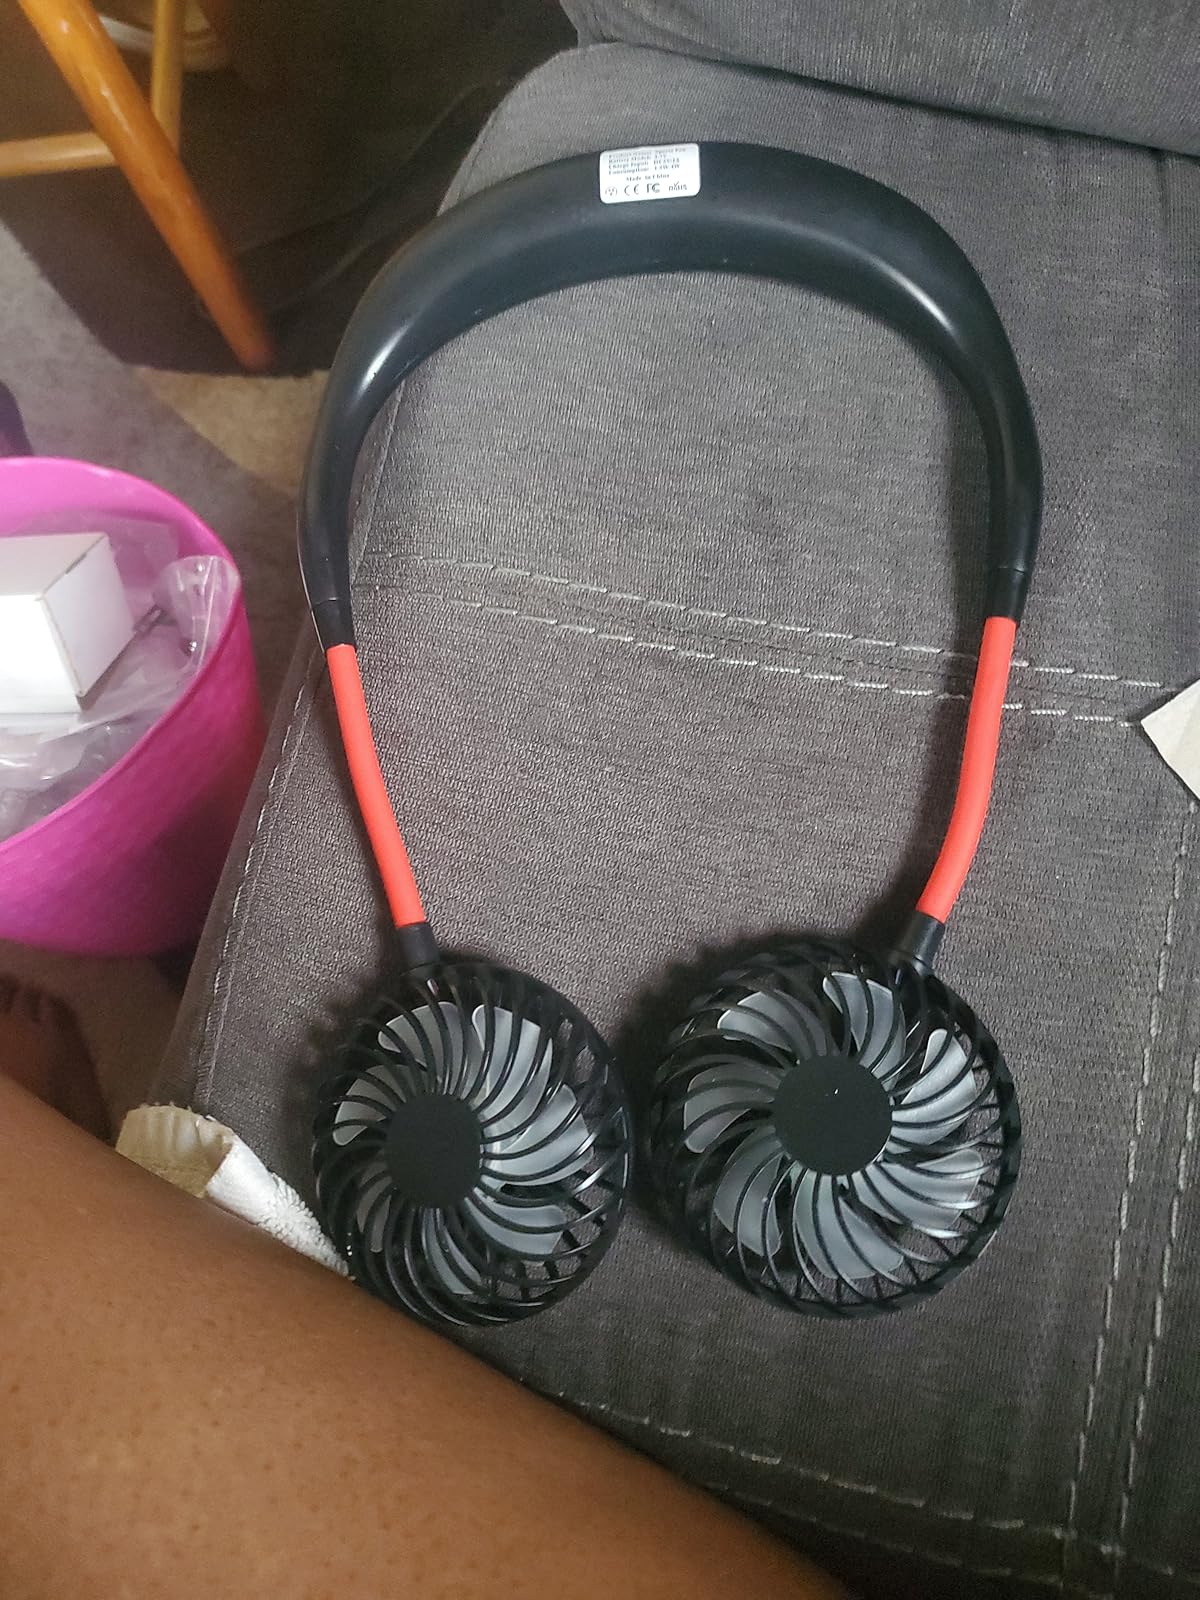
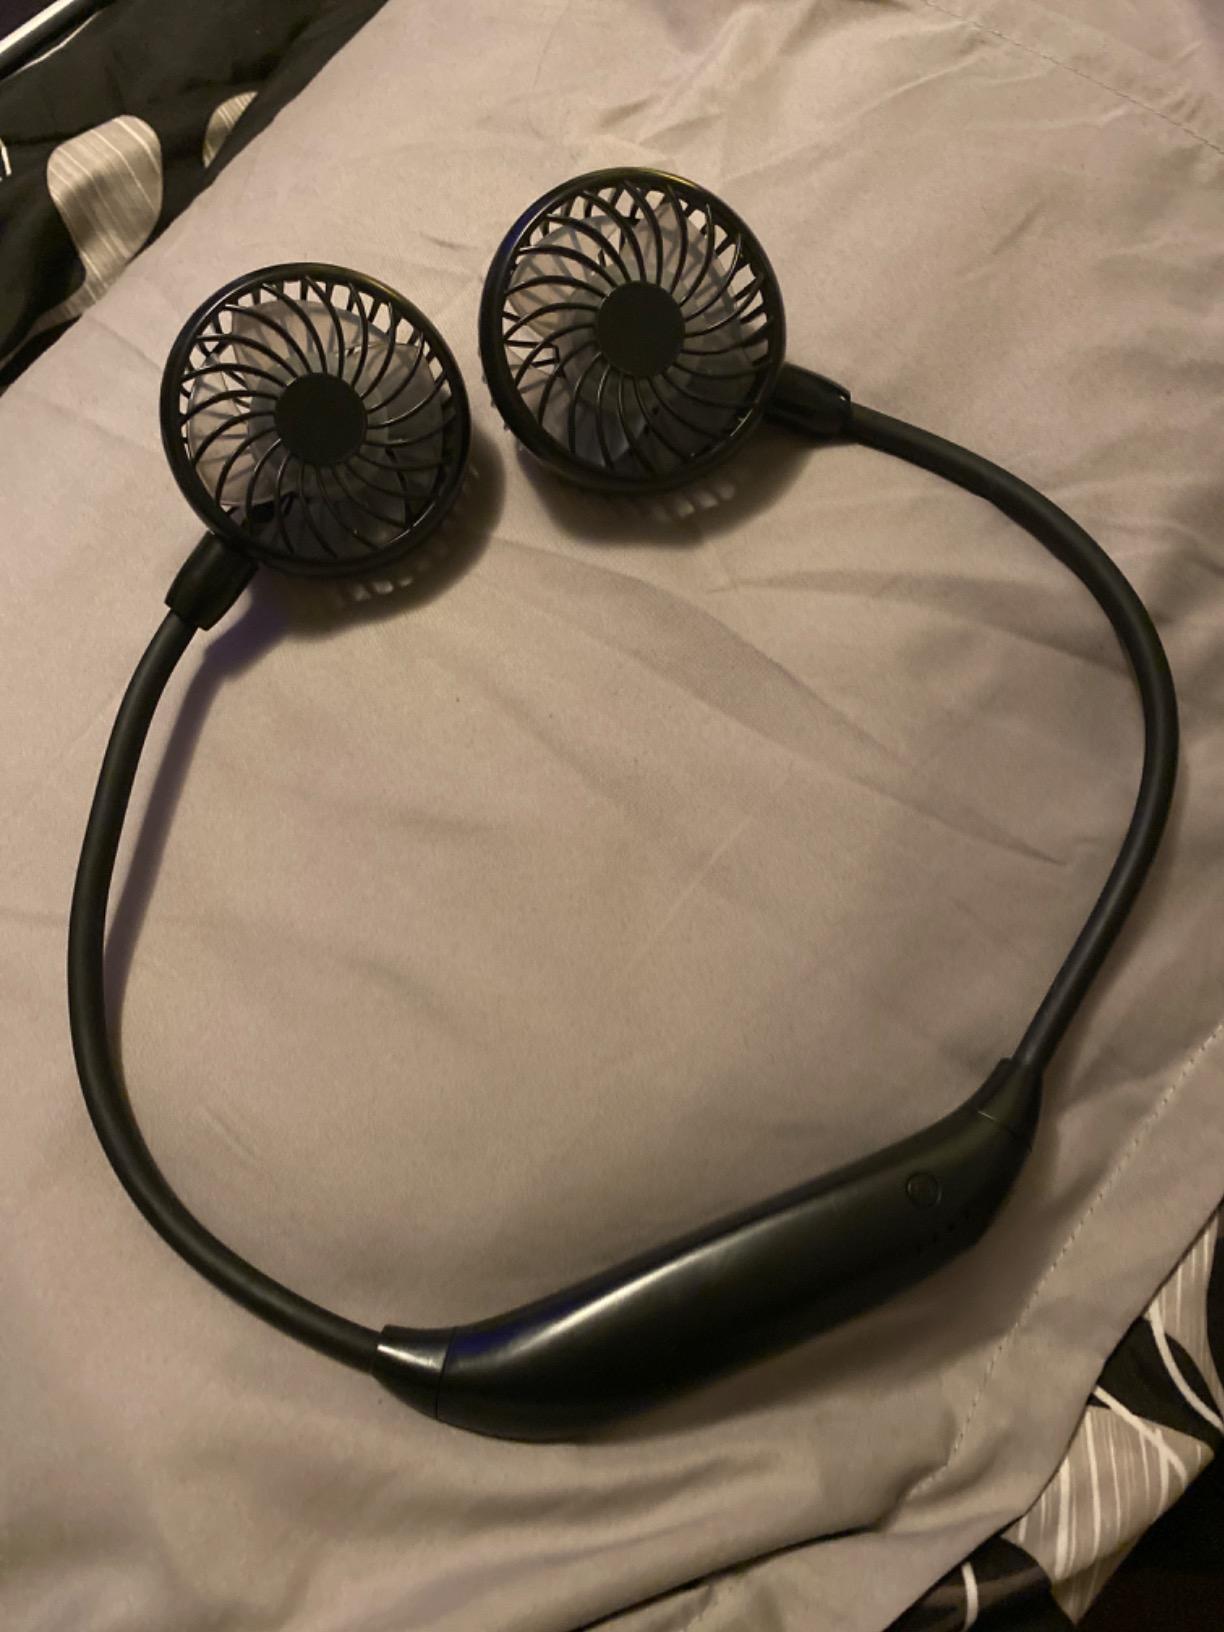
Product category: fan
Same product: no